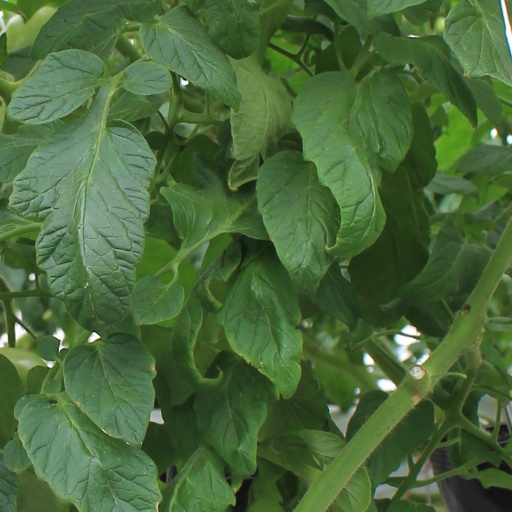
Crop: tomato